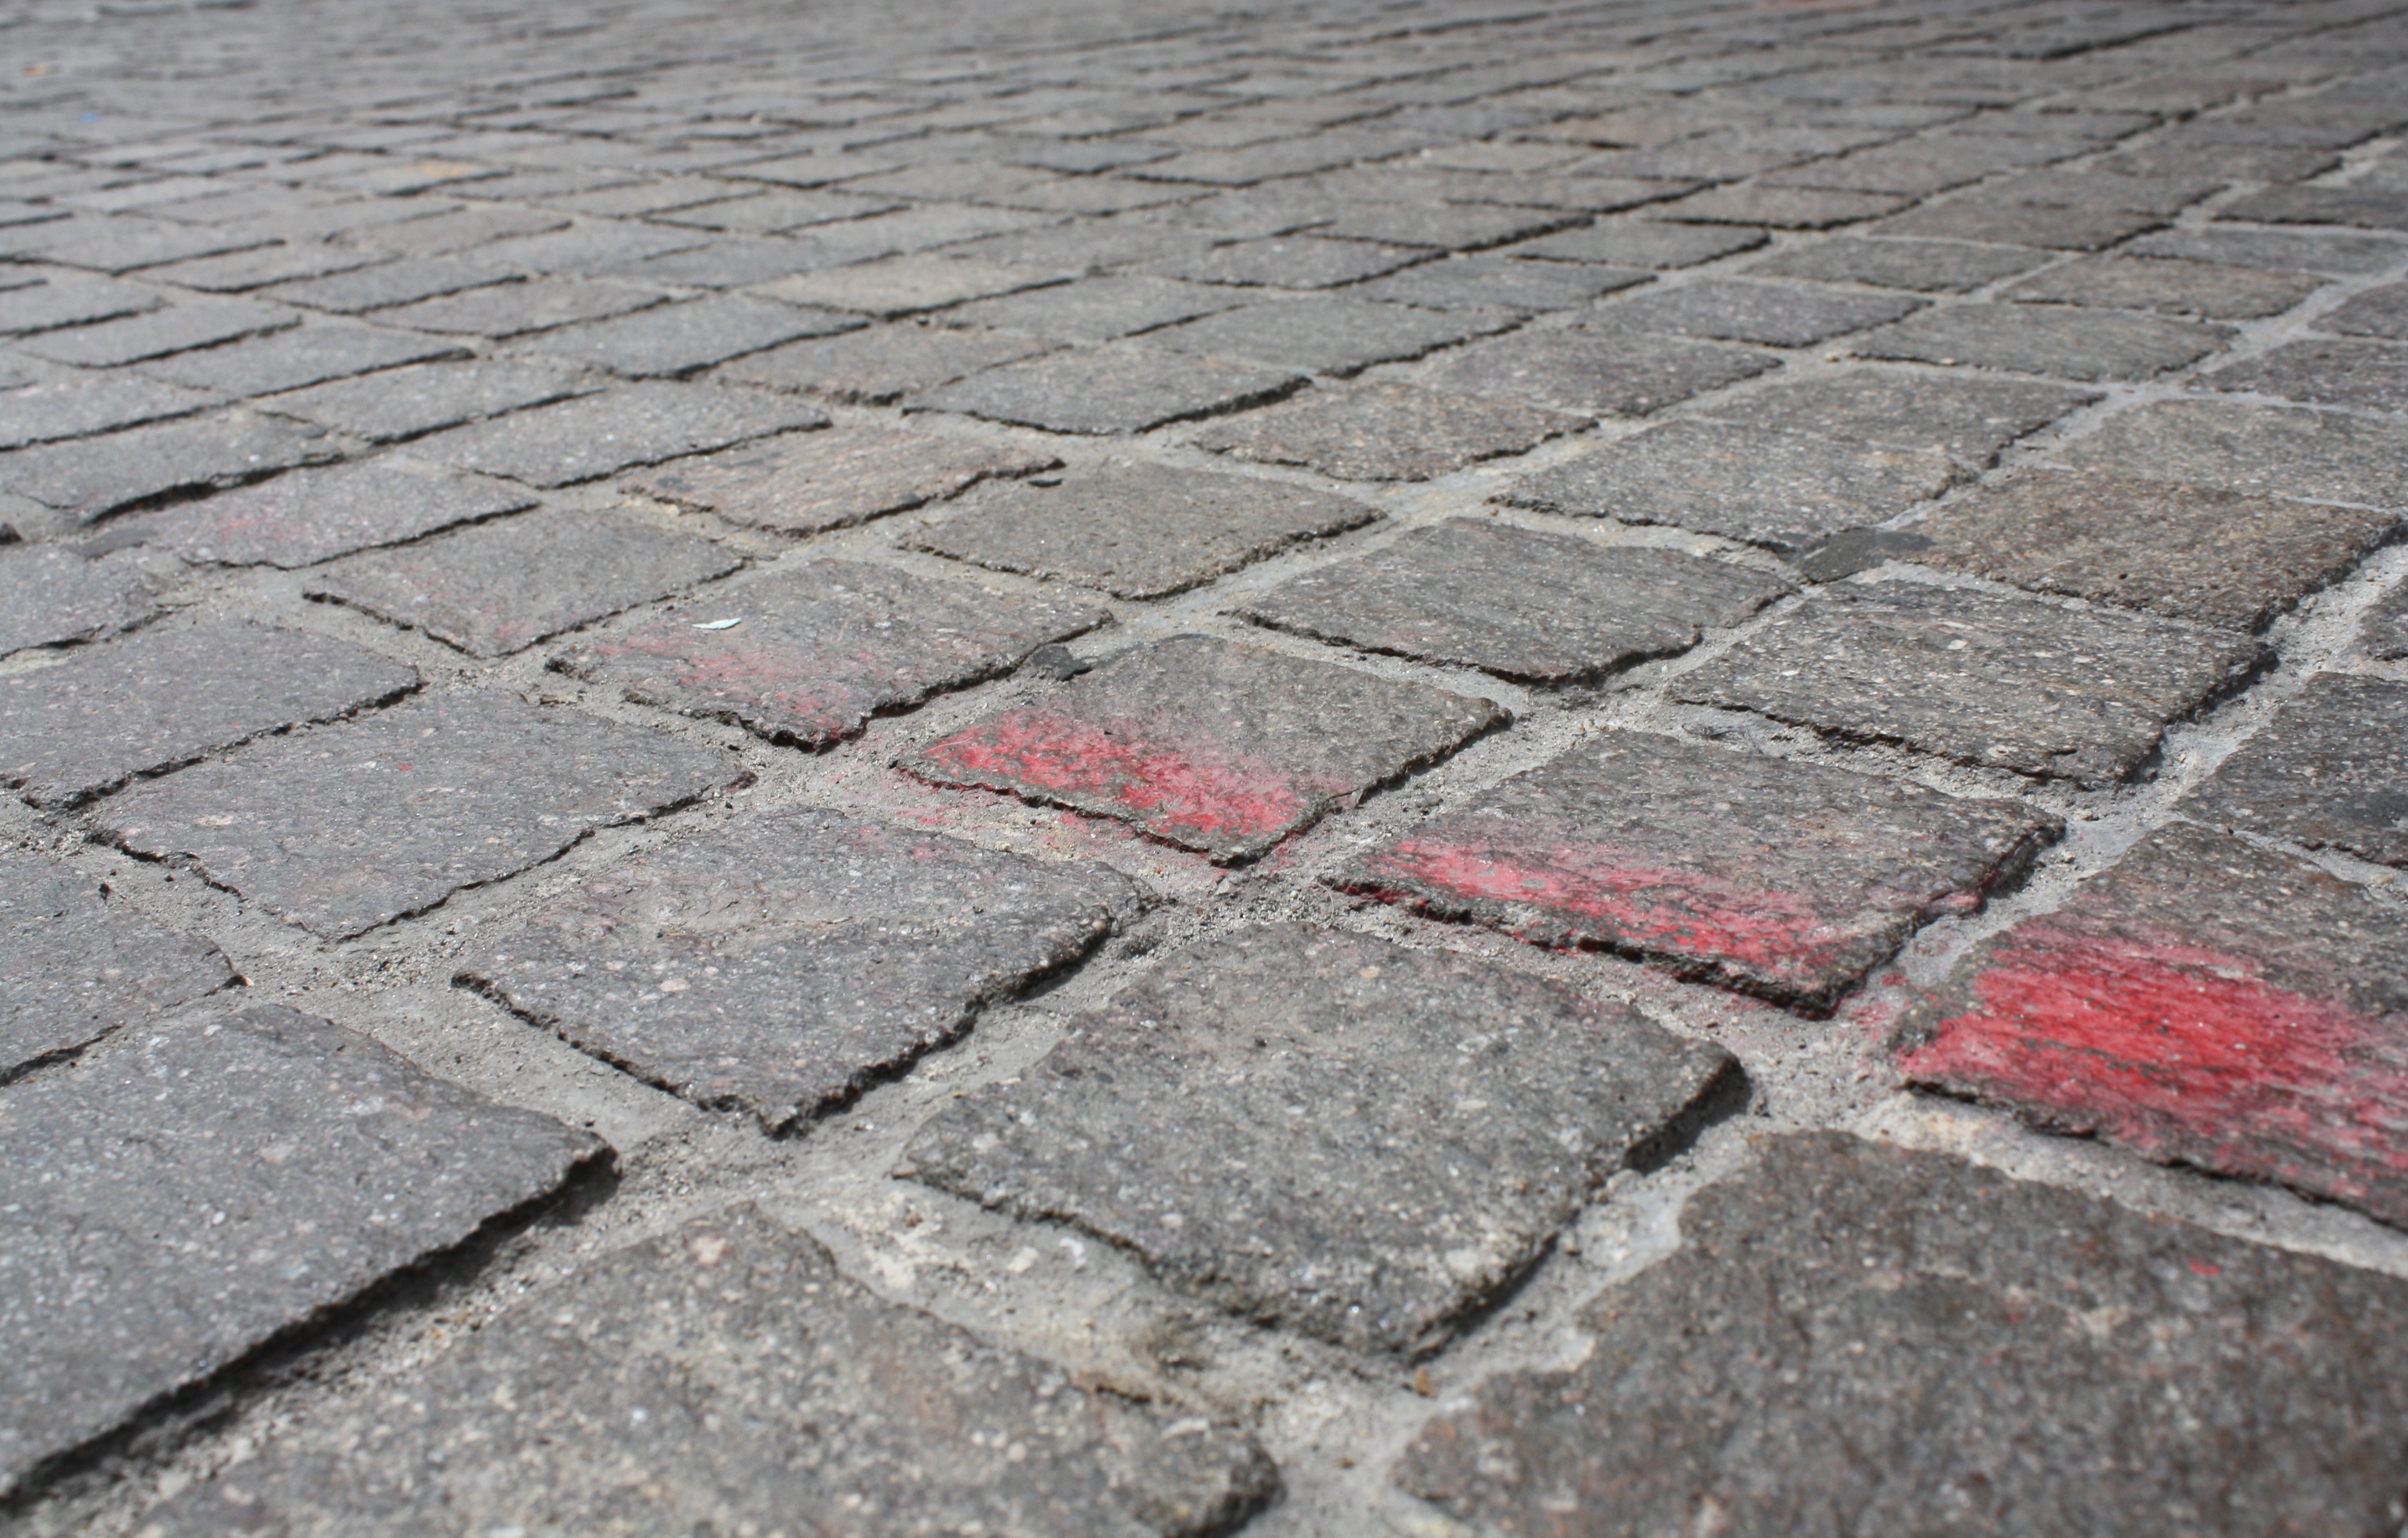
rock, texture, sidewalk, floor, roof, cobblestone, stone, asphalt, walkway, red, soil, brick, lane, material, paving, cobble, flooring, road surface, bumpy, outdoor structure